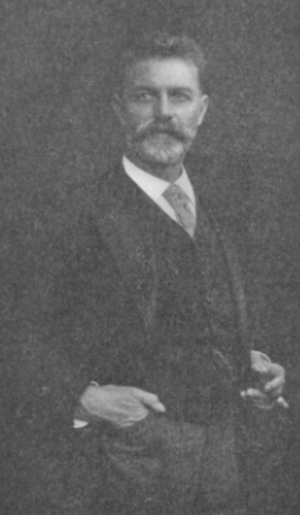
Robert Hausmann, né le 13 août 1852 à Rottleberode en province de Saxe, mort le 18 janvier 1909 à Vienne, est un célèbre violoncelliste allemand, qui a créé plusieurs œuvres importantes comme le Double Concerto pour violon et violoncelle de Johannes Brahms et Kol Nidrei de Max Bruch.